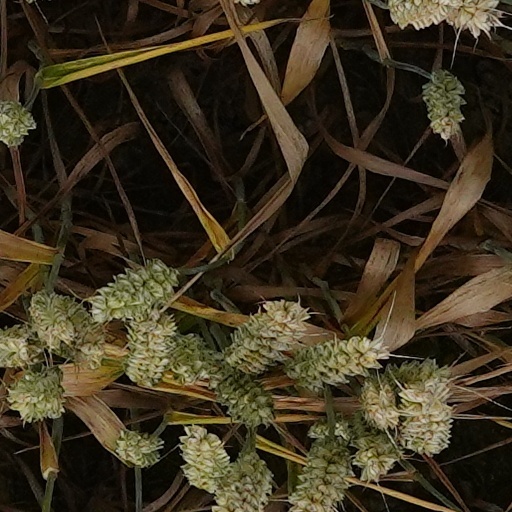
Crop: wheat